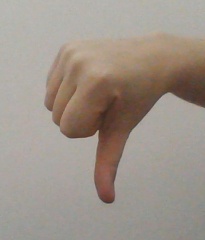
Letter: waw